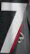
Number: 7